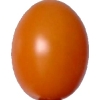
Label: tomato_cherry_orange